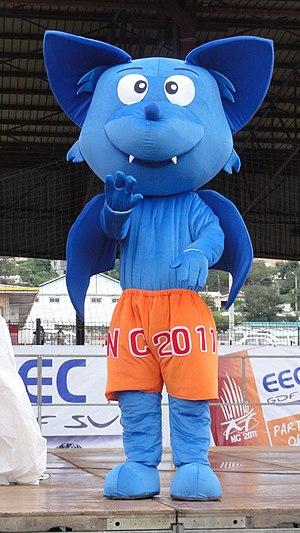
Joemy
Les XIVᵉ Jeux du Pacifique se déroulent du 27 août au 10 septembre 2011 en Nouvelle-Calédonie, essentiellement à Nouméa. C'est la troisième fois que cette collectivité française organise cette manifestation, après 1966 et 1987.